Christen Mikkelsen Kold

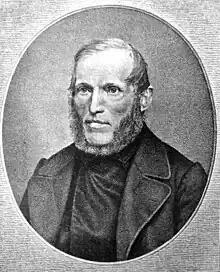

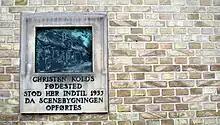
A commemorative plaque for Christen Kold in Thisted

Christen Mikkelsen Kold (sometimes spelled Kristen or Cristen; 29 March 1816 — 6 April 1870) was a Danish teacher, notable for creating the Danish Folk high school system, for non-degree education of adults.